Slowcore

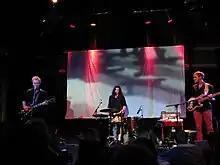
Low, pictured in 2013, are heralded as pioneers of slowcore with their early releases.

The mid-1990s were an experimental period in music throughout North America and Europe, with new microgenres rapidly appearing. Other bands, such as Acetone, Slint, and Swans were producing slow songs that, on the outset, appeared to relate to slowcore but were better categorised under these other emerging genres. These elements resulted in slowcore being an unclearly defined and confusing genre.